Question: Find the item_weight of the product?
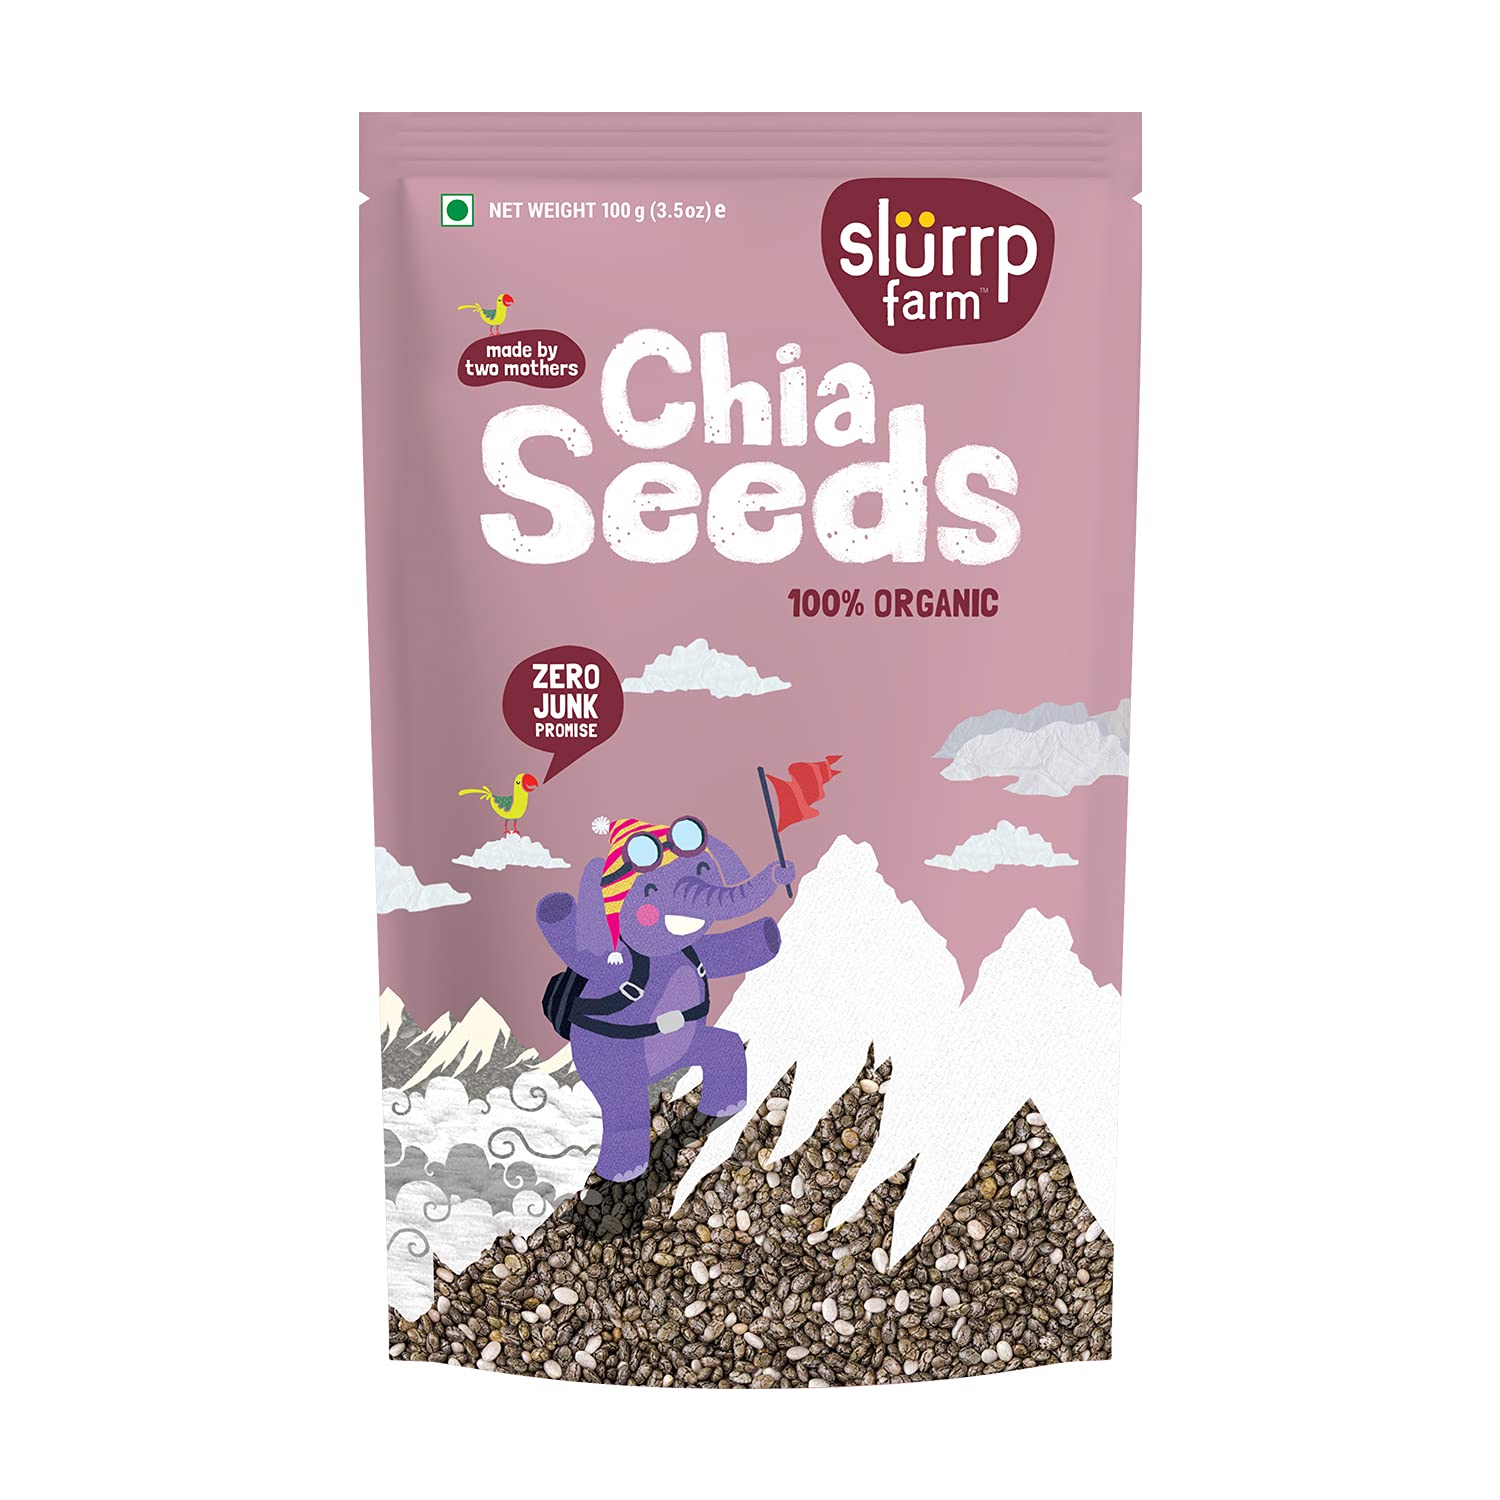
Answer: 100 gram